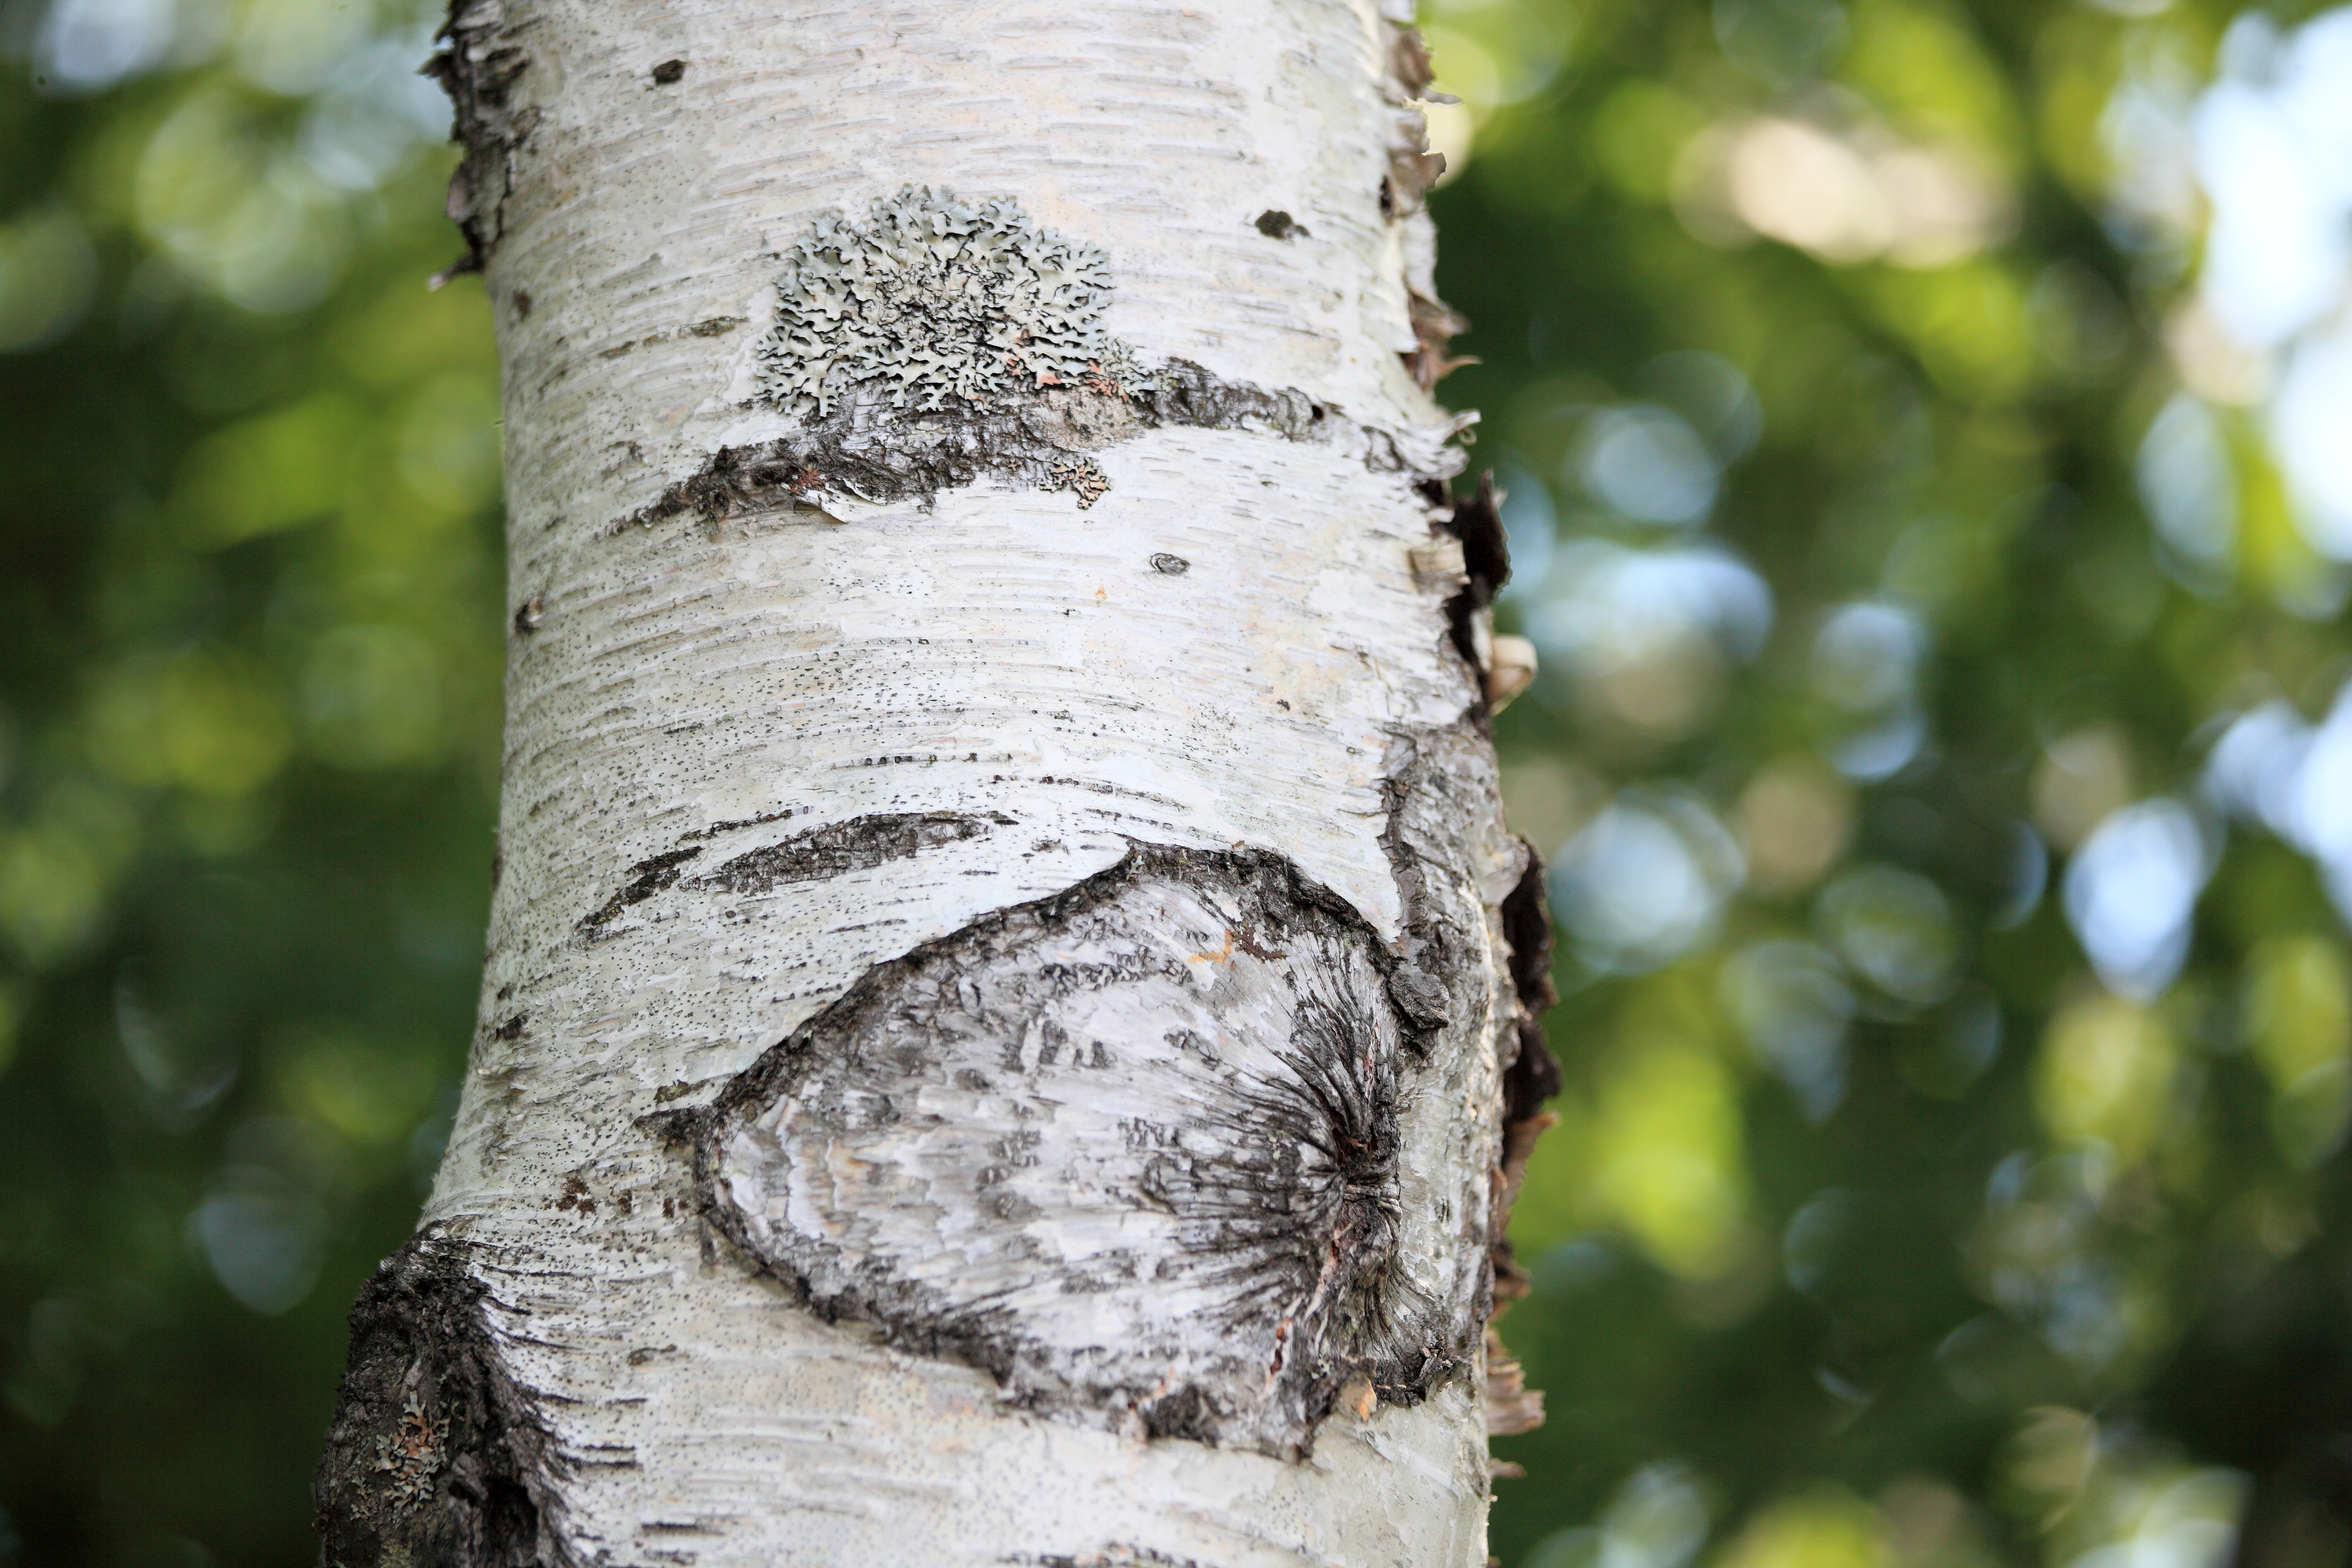
tree, nature, branch, plant, white, sunlight, leaf, flower, trunk, green, high, birch, autumn, botany, highland, flora, twig, close up, japanese, deciduous, plateau, 5d, hires, woodland, japonica, markii, hi, res, resolution, nagano, matsumoto, norikura, betula, platyphylla, taxonomy binomial betulaplatyphylla, flowering plant, plant stem, woody plant, land plant